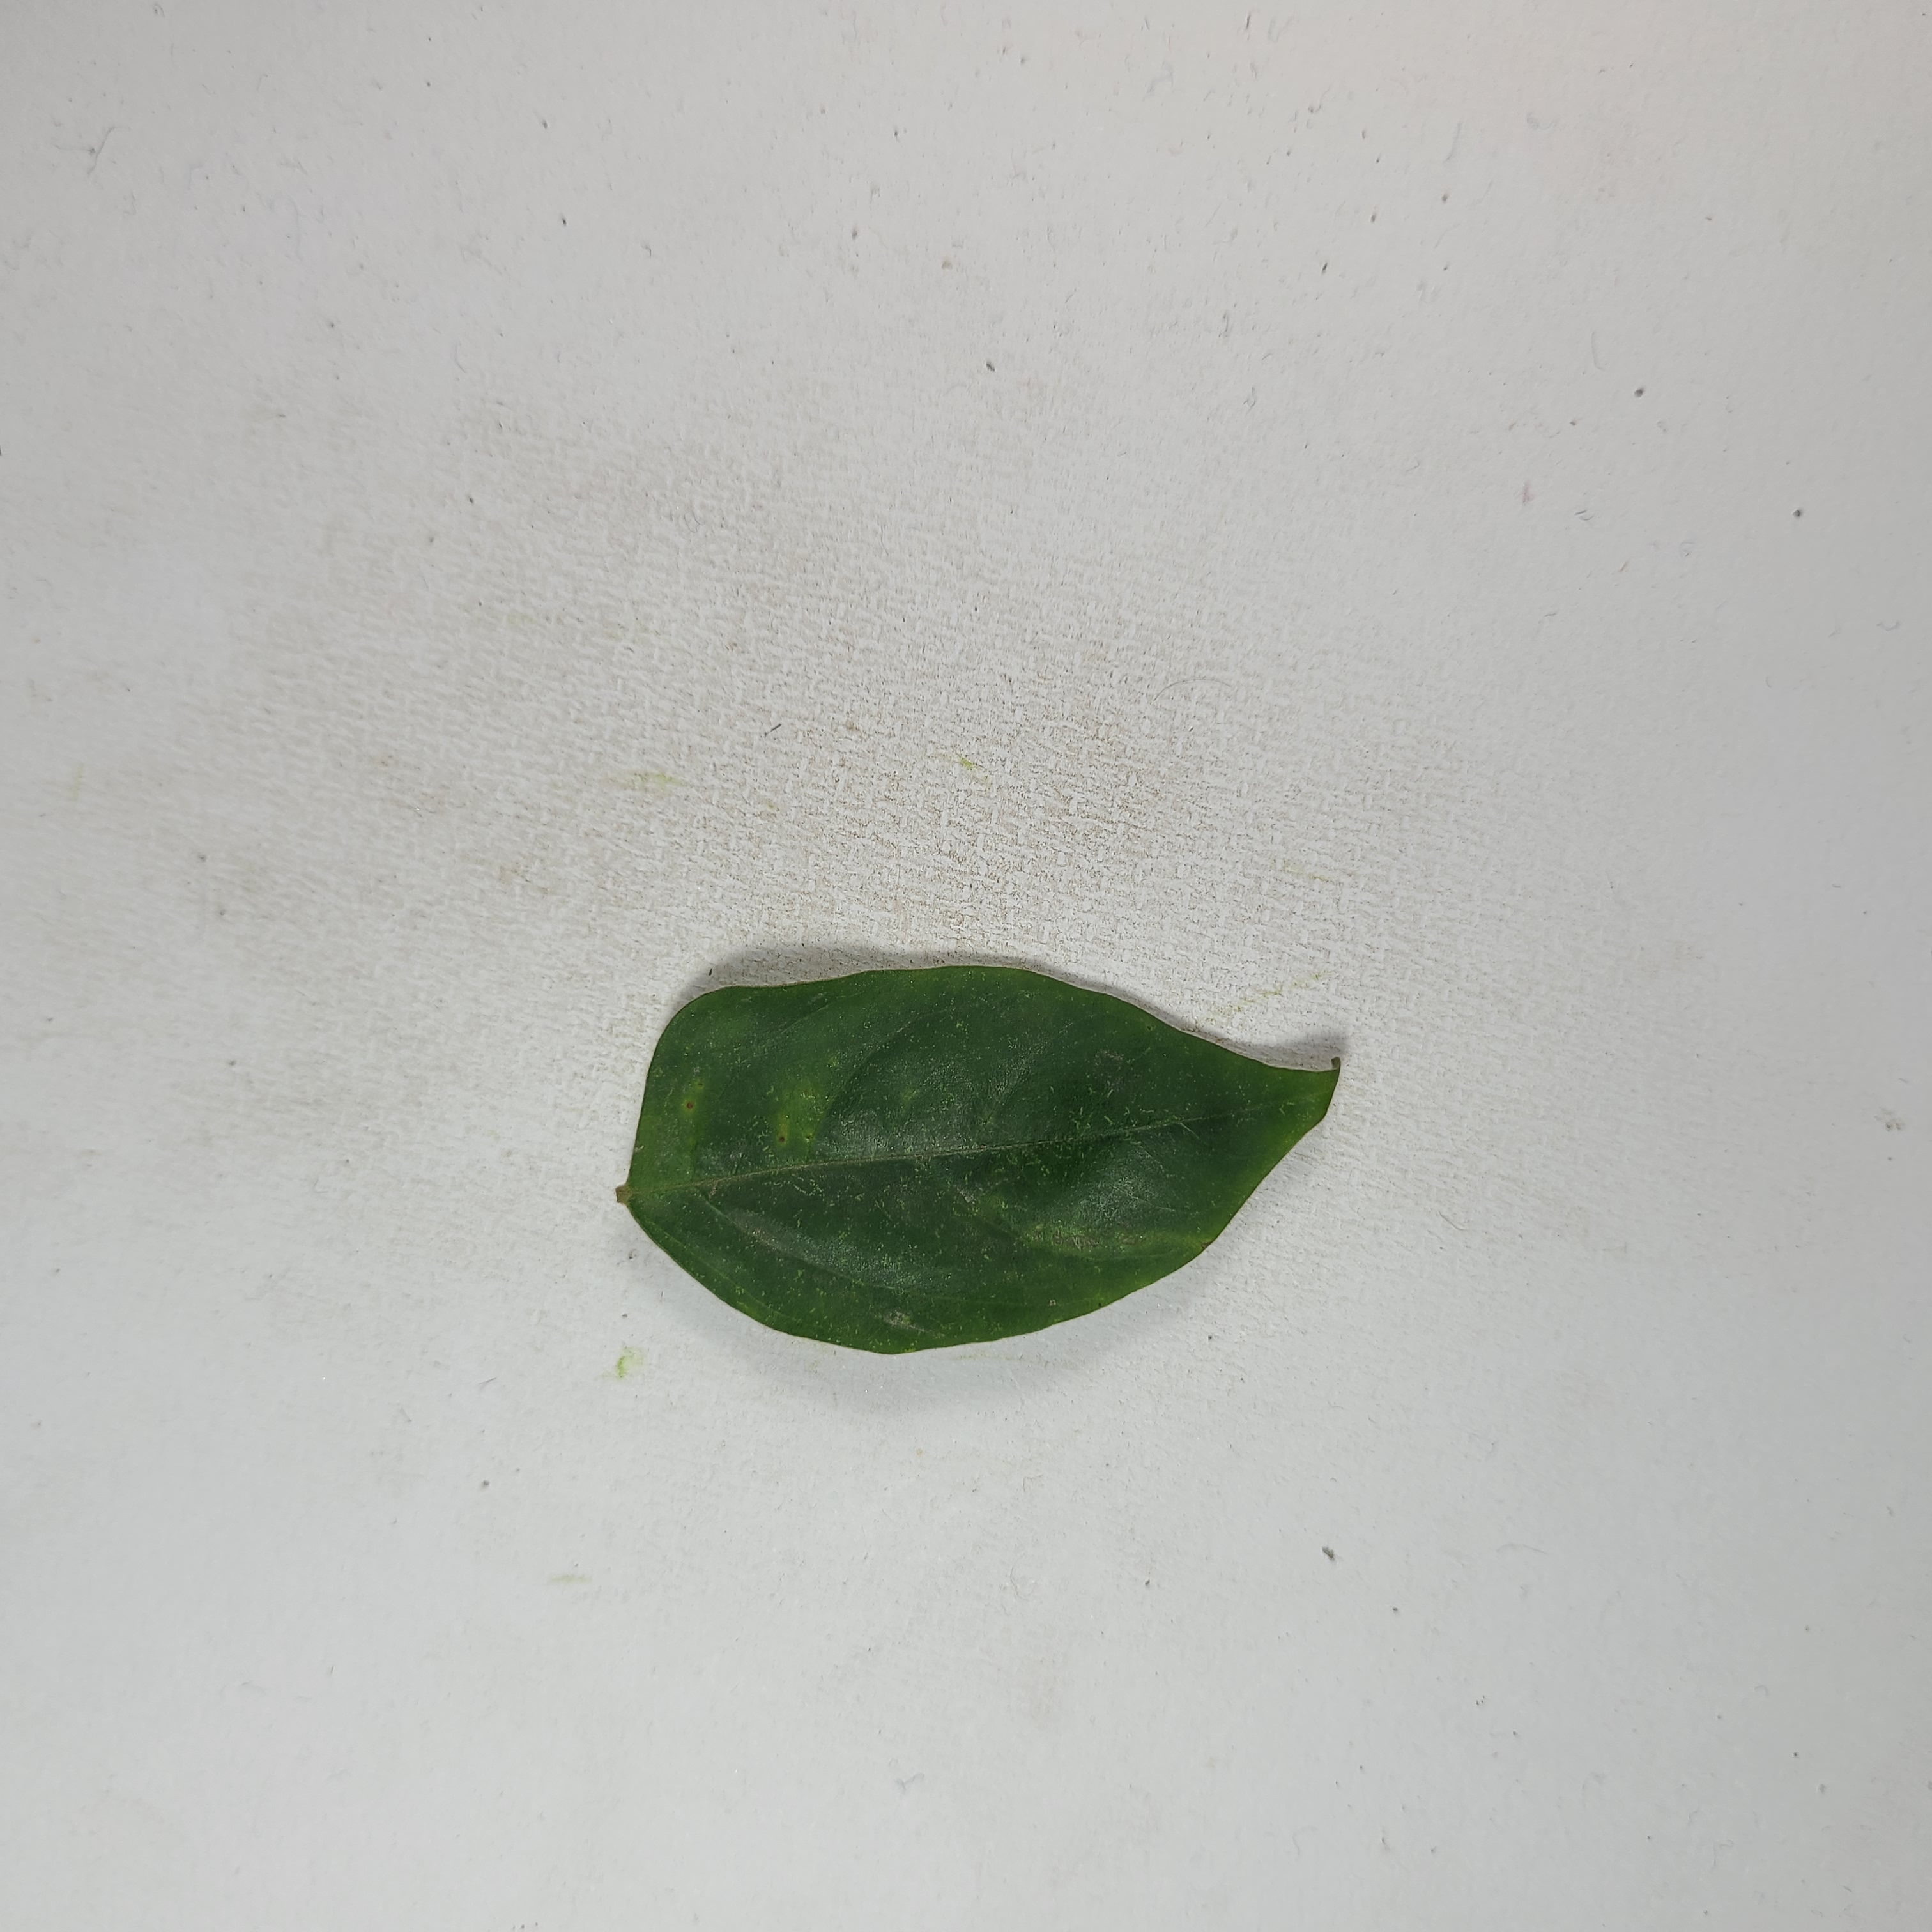
Label: Healthy Leaves